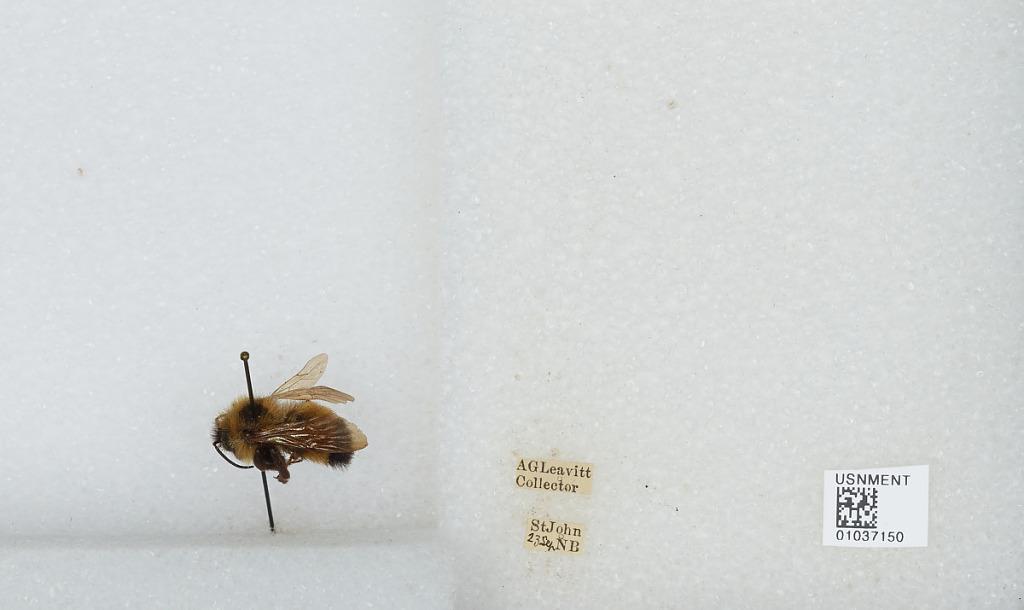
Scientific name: Bombus (Pyrobombus) vagans vagans Smith
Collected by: A. Leavitt
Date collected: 1923-9-
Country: Canada
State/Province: New Brunswick
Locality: St John
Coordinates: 45.2665, -66.0616